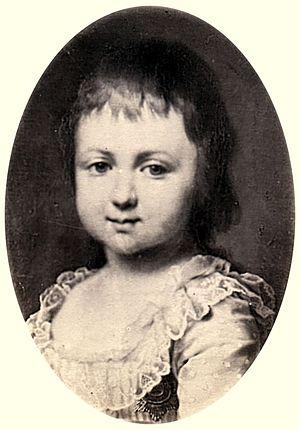
Olga Pavlovna de Russie en russe cyrillique : Ольга Павловна, née le 11 juillet 1792 à Saint-Pétersbourg, morte le 15 janvier 1795 à Saint-Pétersbourg.